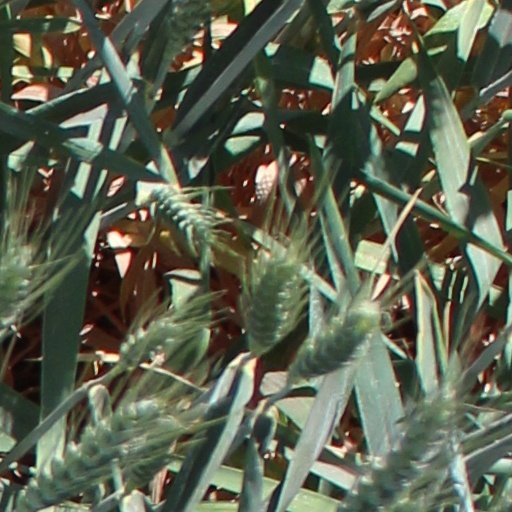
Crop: wheat